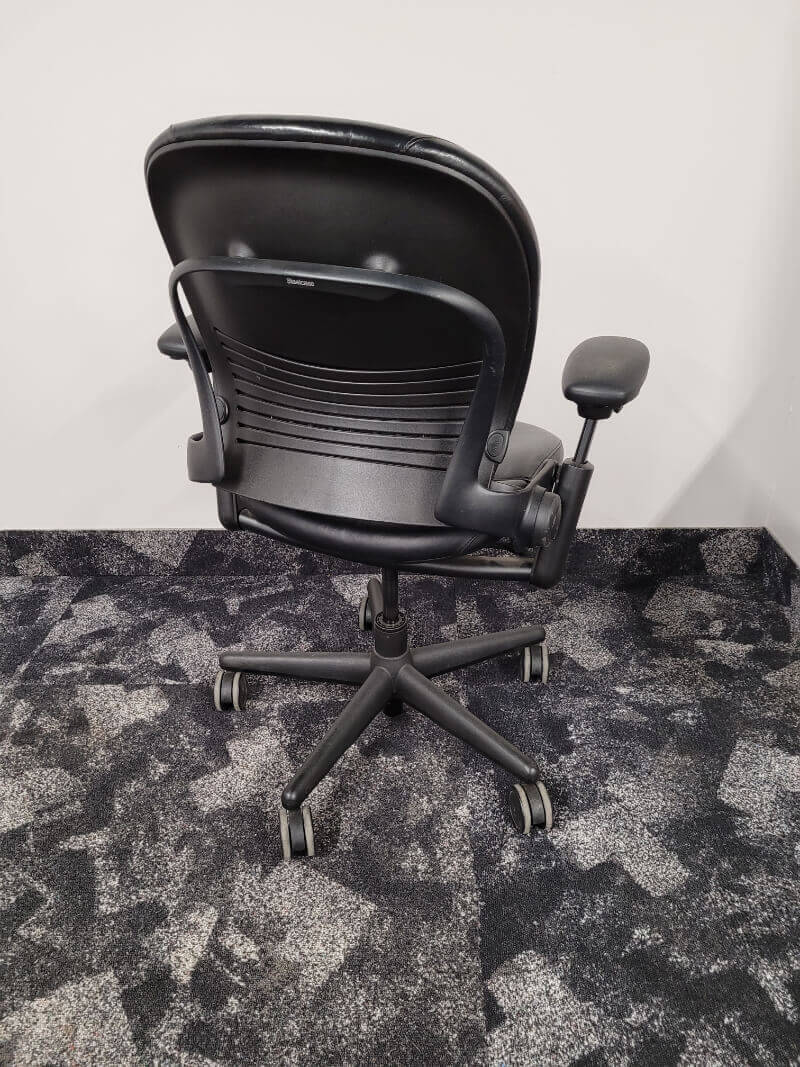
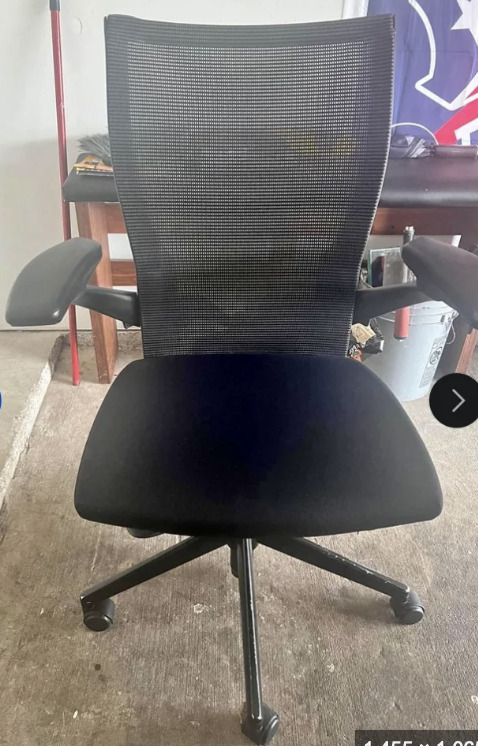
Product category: items_chair
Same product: no